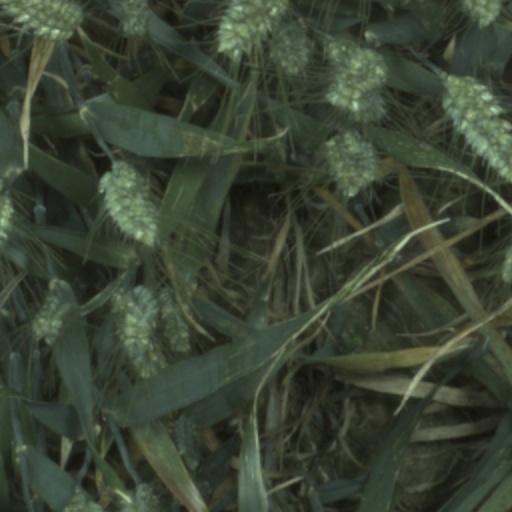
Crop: wheat